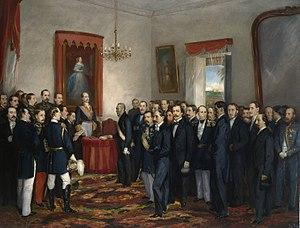
Pedro Santana Familias était un militaire et homme d'État dominicain, né dans la ville frontalière de Hinche. Il fut le premier chef d'État dominicain.